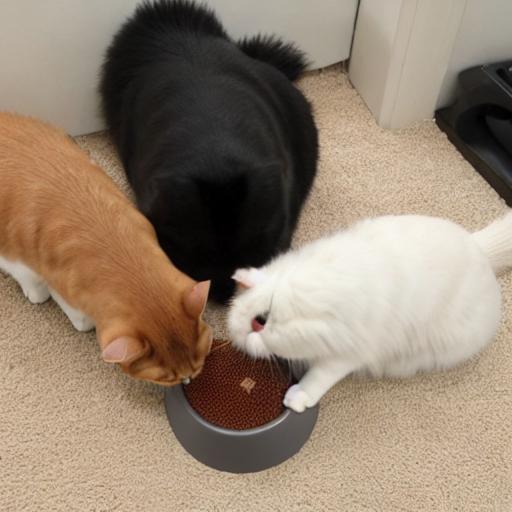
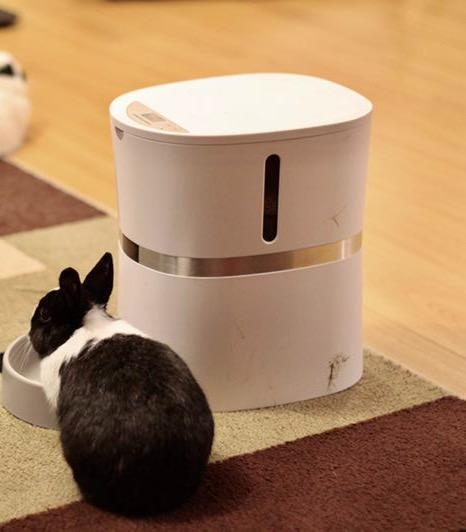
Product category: items_feeder
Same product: no